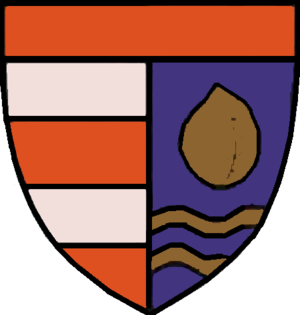
Nußdorf ob der Traisen est une commune autrichienne du district de Sankt Pölten-Land en Basse-Autriche.